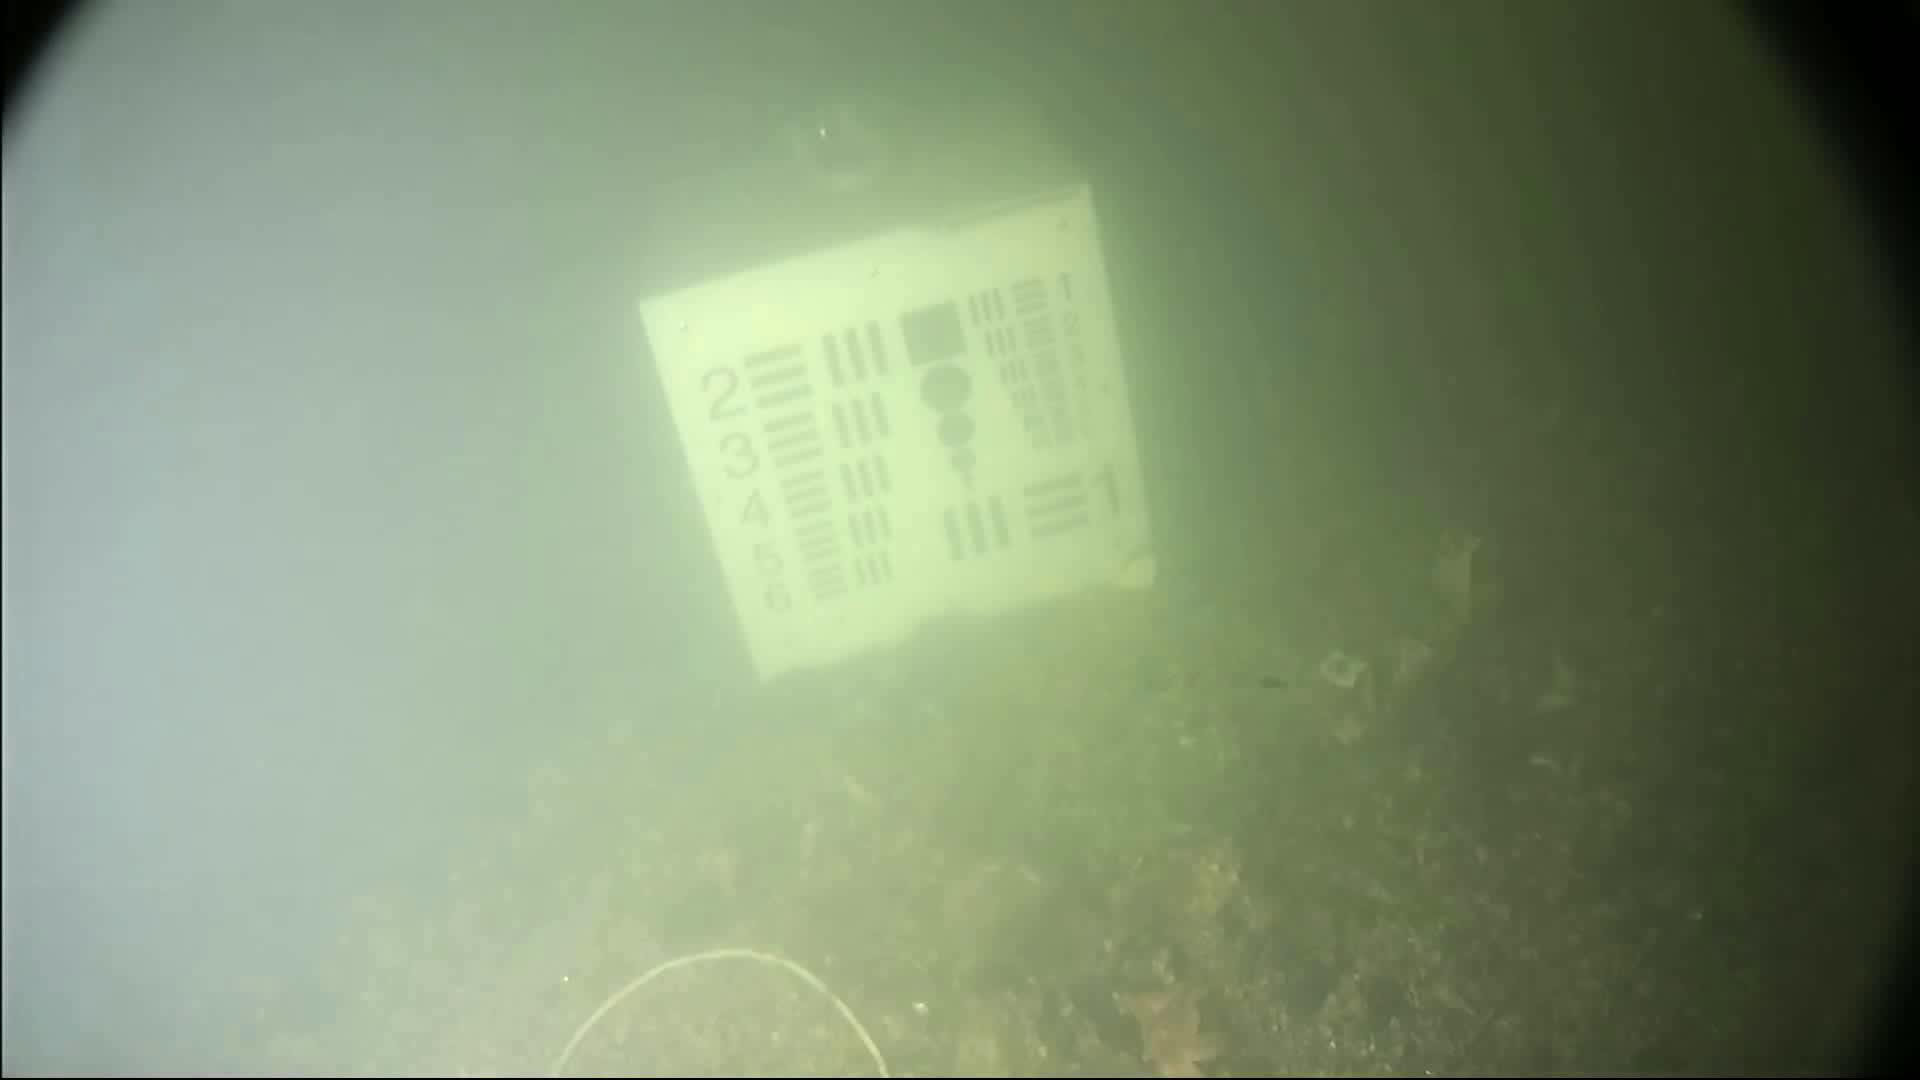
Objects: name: starfish